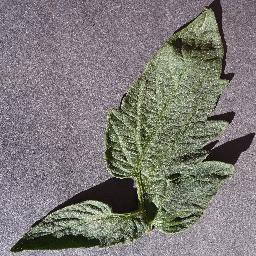
Label: Tomato___healthy